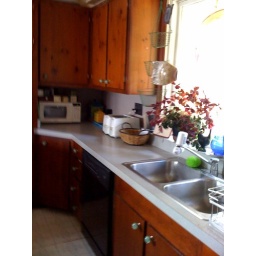
The kitchen in the Main Lodge, which has a stove top, oven, and dishwasher.